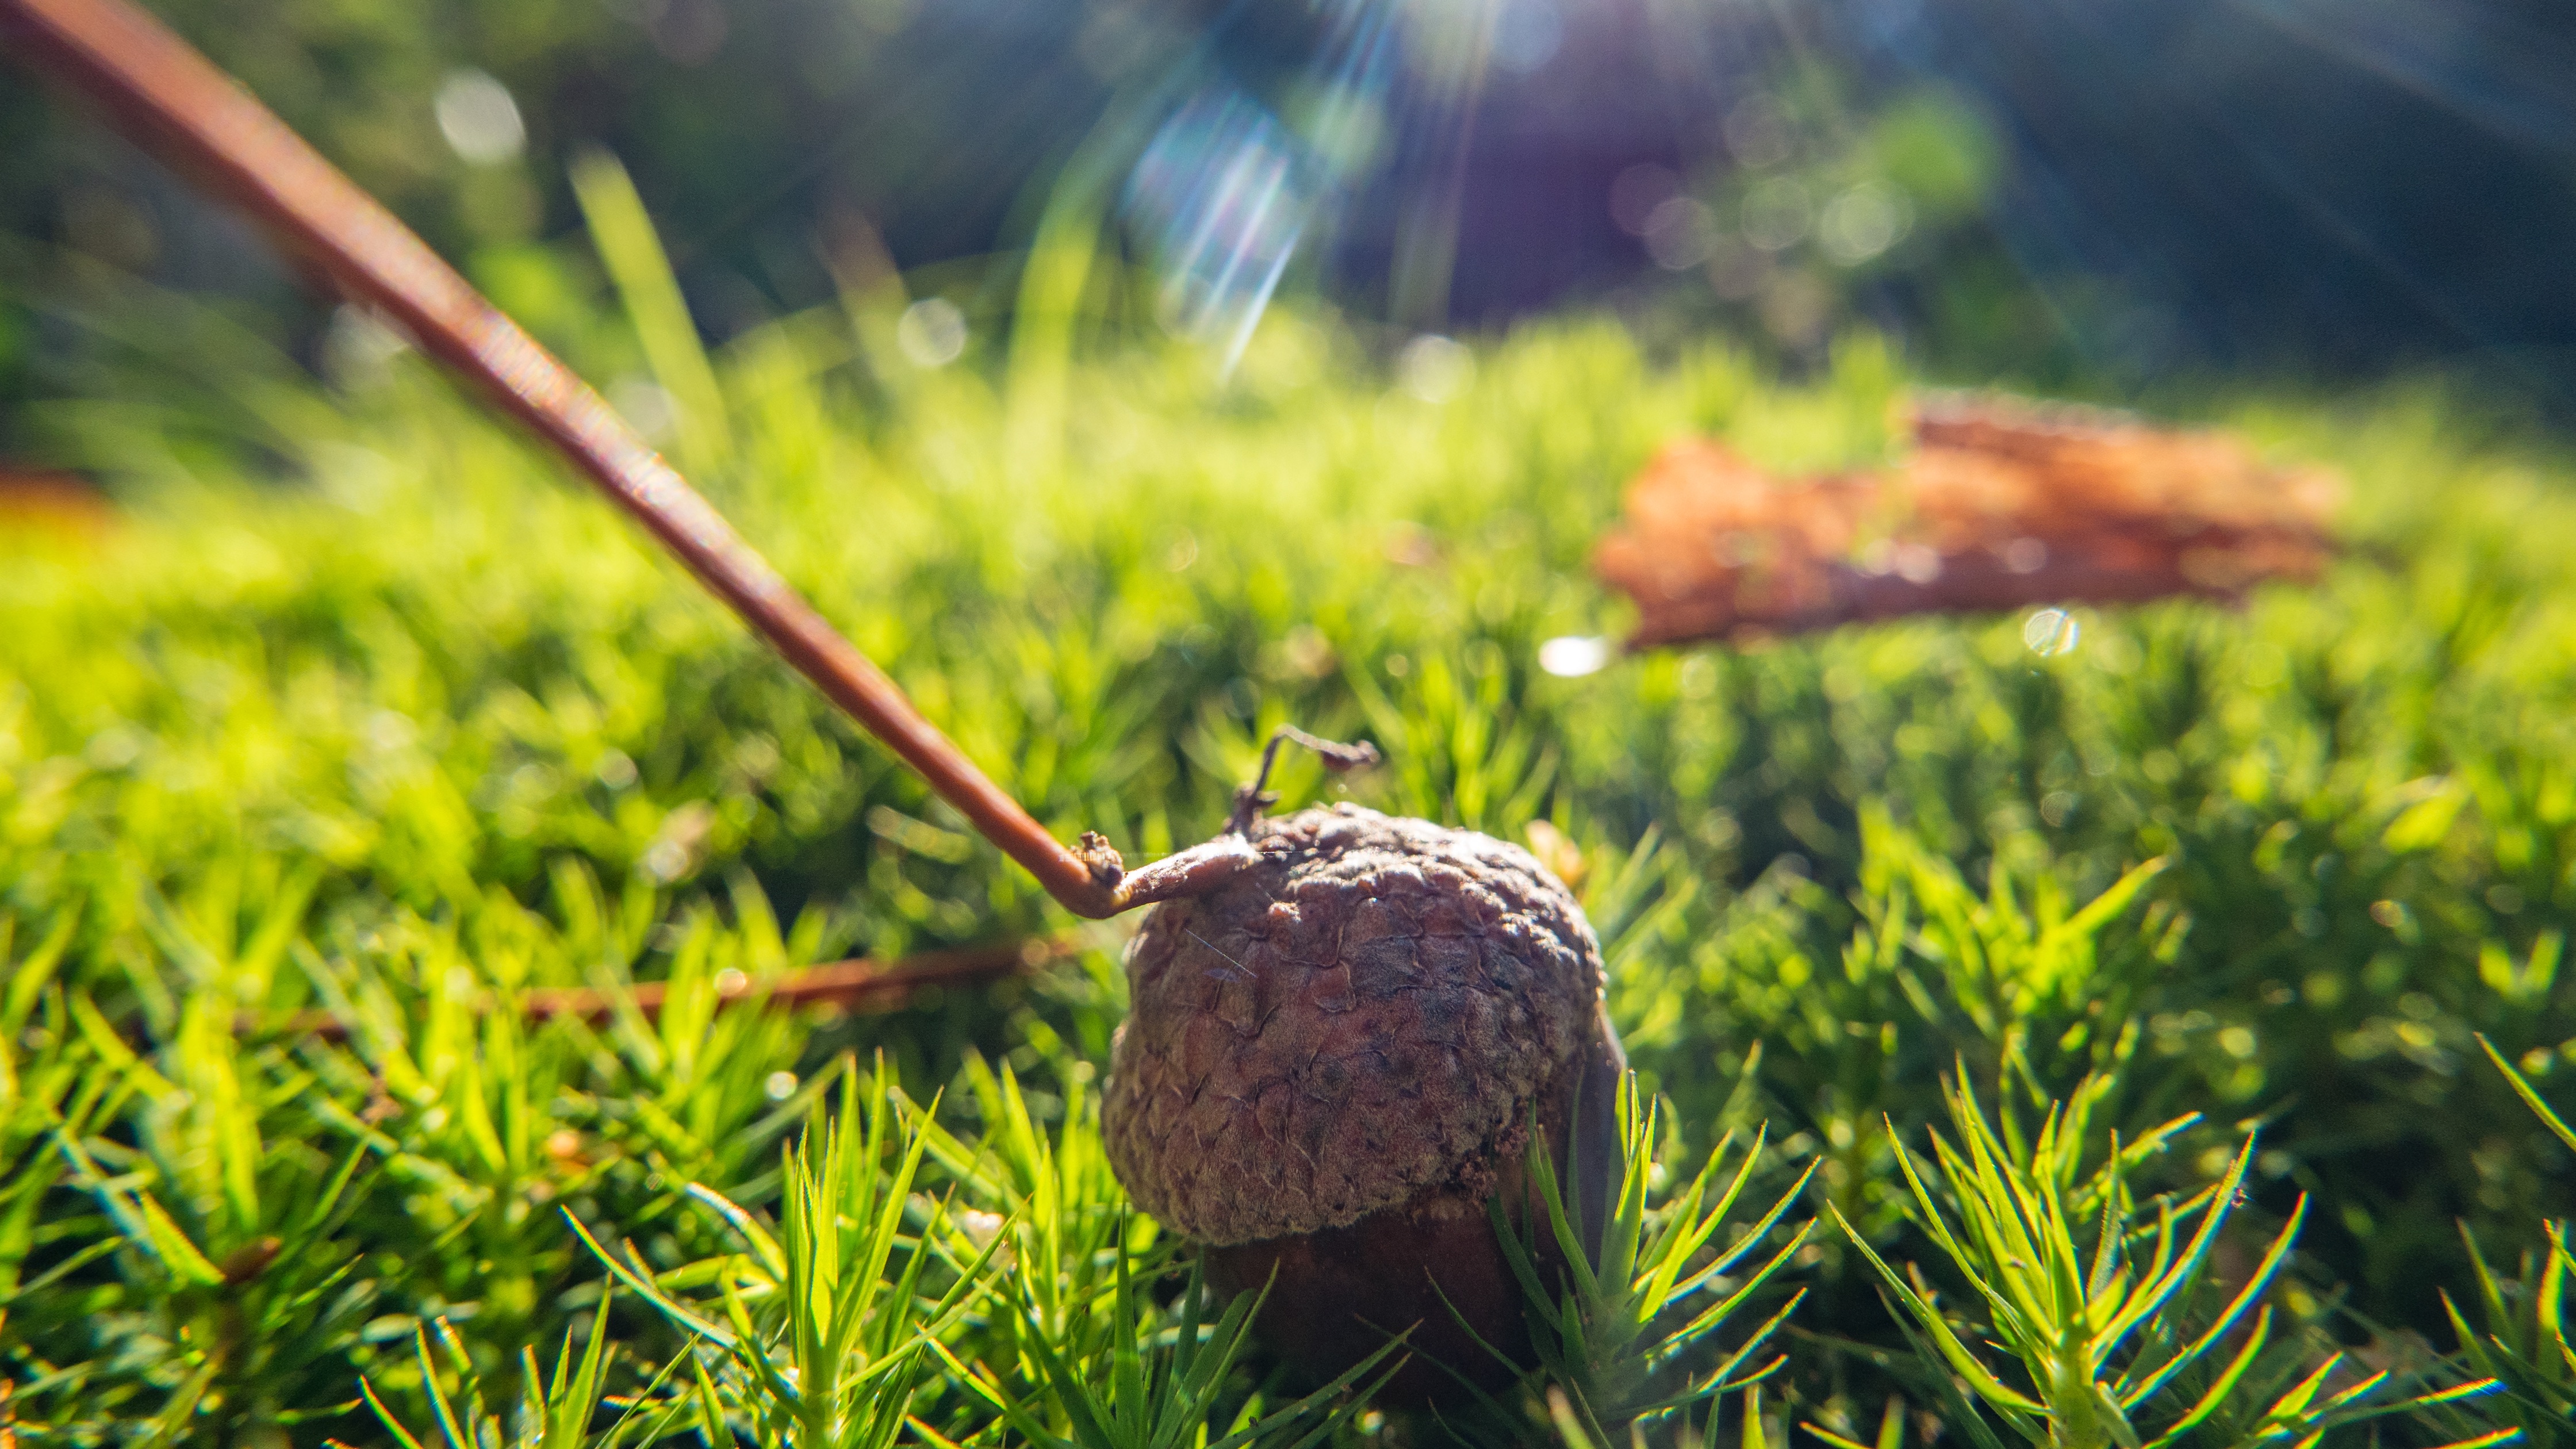
tree, grass, plant, lawn, meadow, leaf, flower, produce, autumn, grass family